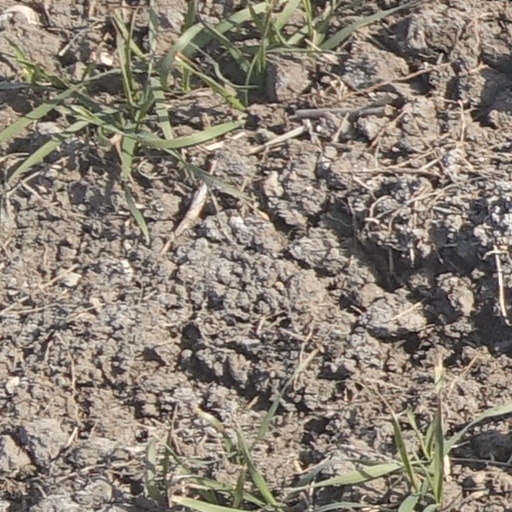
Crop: wheat